Pola Negri

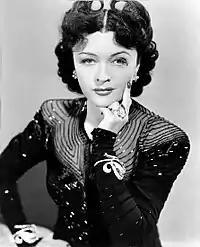
Negri in a publicity portrait from "Hi Diddle Diddle" (1943)

Negri's initial 1928 retirement turned out to be short-lived. She miscarried and later learned that her husband was gambling her fortune away on speculative business ventures, which strained their relationship. She went back to acting when an independent production company offered her work in a British film production that was to be distributed by Gaumont-British. Initially the film was to be a filmed version of George Bernard Shaw's "Caesar and Cleopatra", and Shaw offered to alter the play to suit the film. When the rights proved to be too expensive, the company settled on an original story and hired German "Kammerspielfilm" director Paul Czinner to direct. The resulting film, "The Way of Lost Souls" (also known as "The Woman He Scorned"), was released in 1929; it was Negri's final silent film.